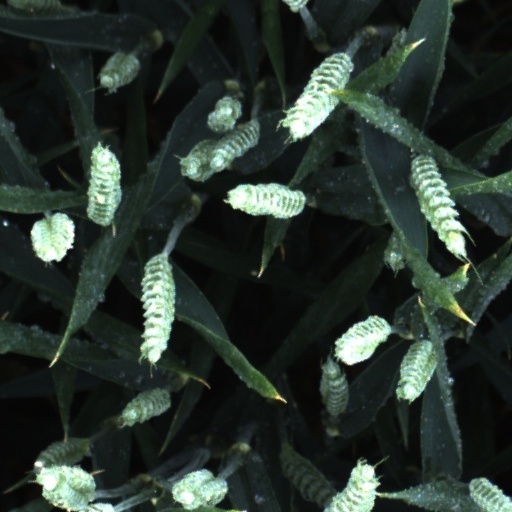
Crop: wheat